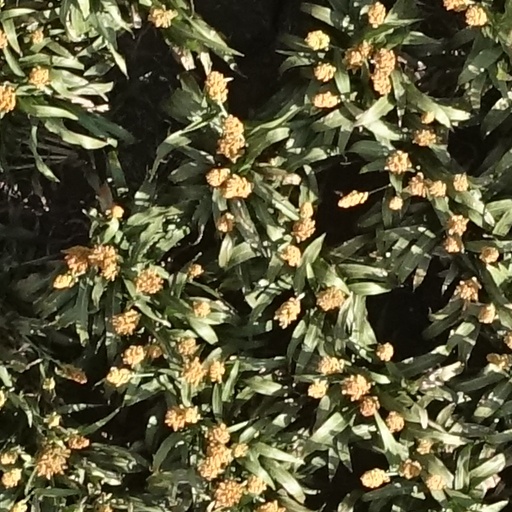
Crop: sorghum